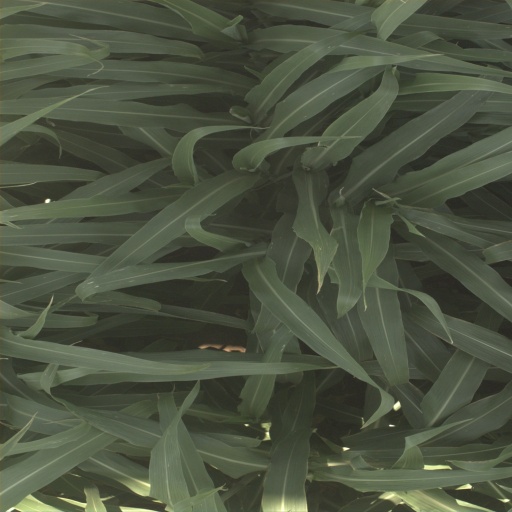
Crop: sorghum